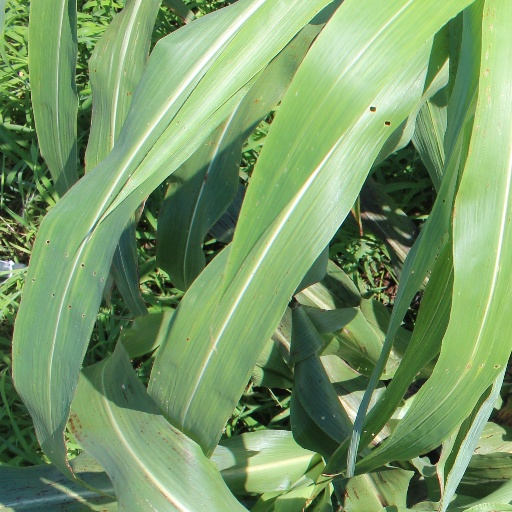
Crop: sorghum